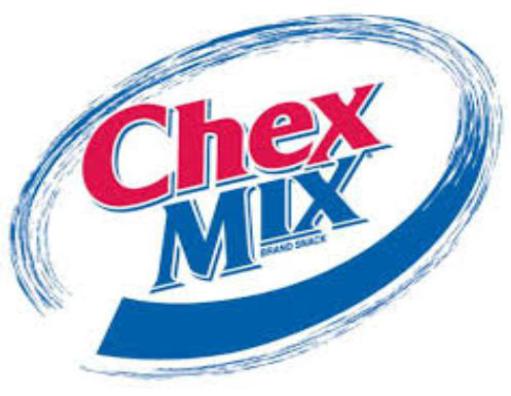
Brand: chex mix
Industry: Food